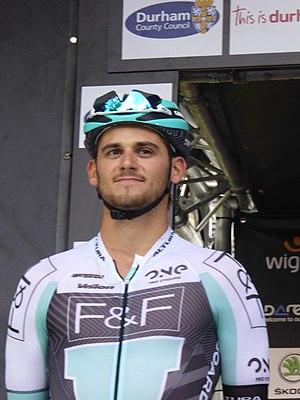
George Harper est un coureur cycliste britannique.